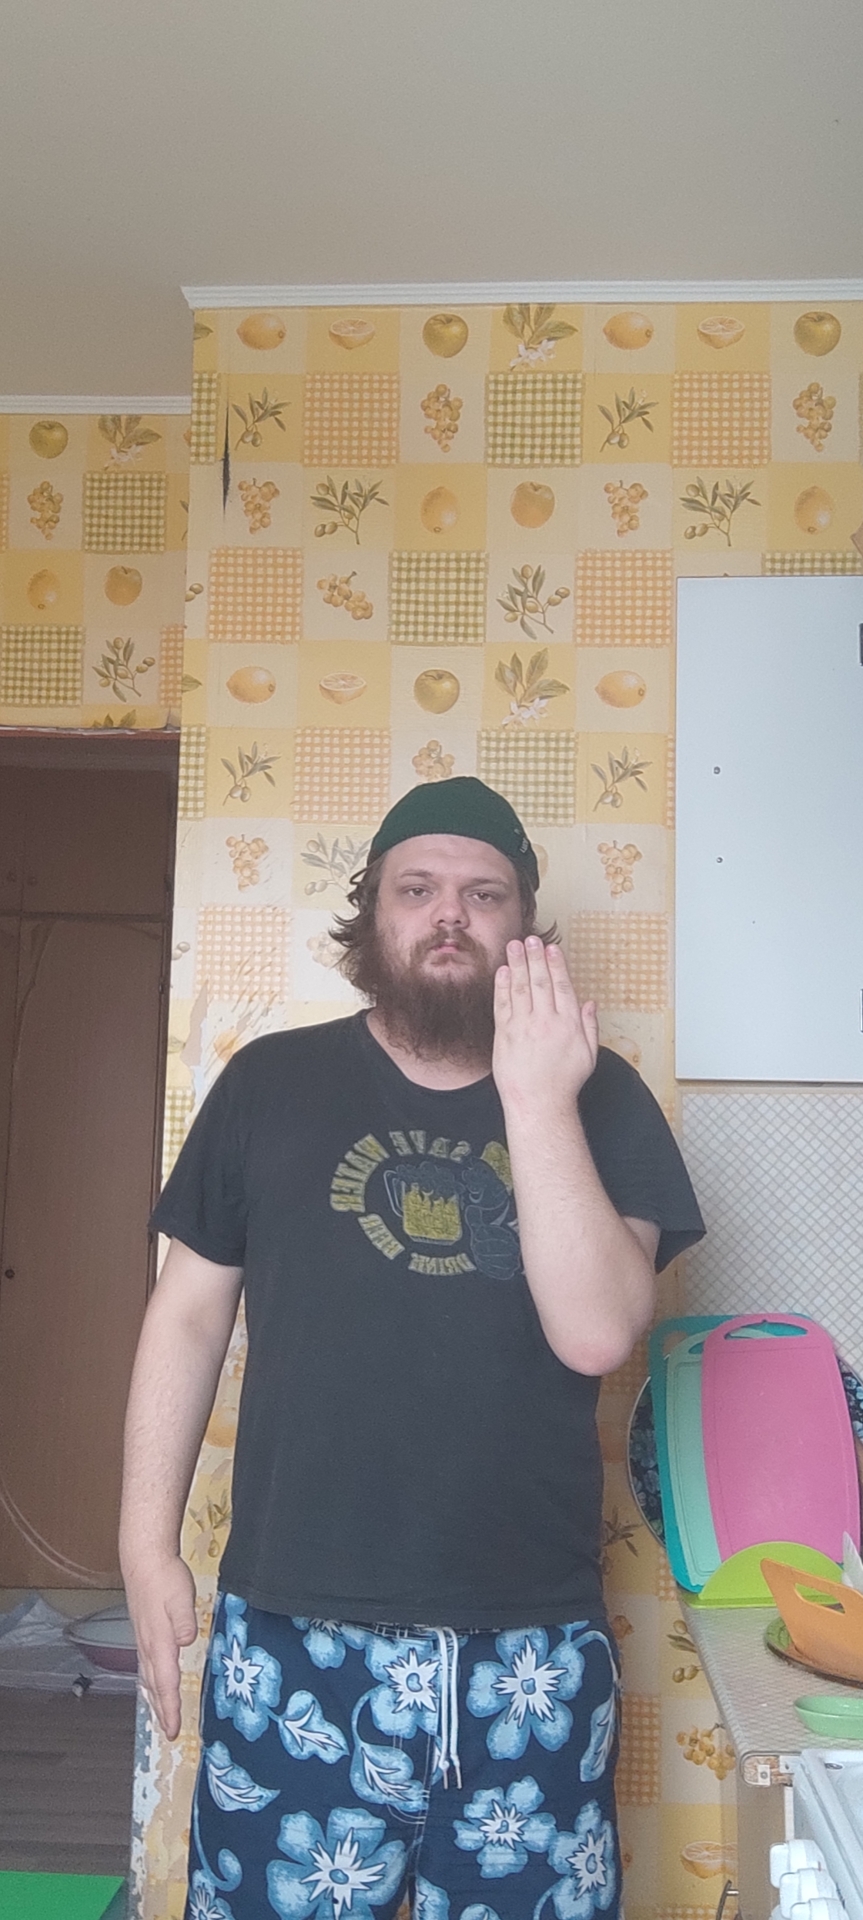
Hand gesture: stop_inverted